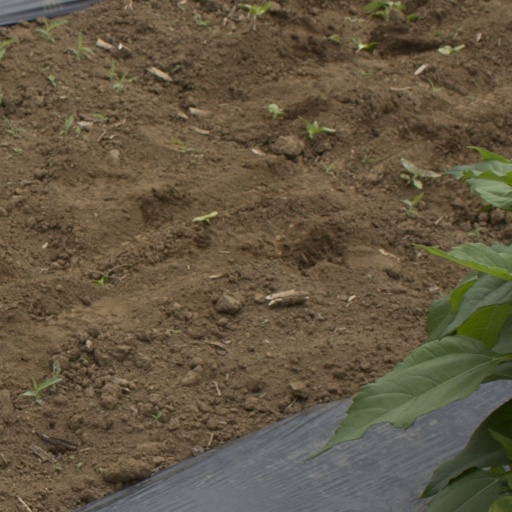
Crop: Jerusalem artichoke